Rustler's Round-Up

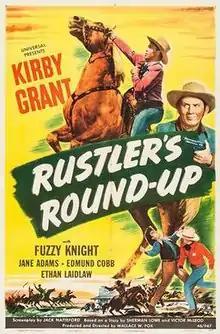
Theatrical release poster

Rustler's Round-Up is a 1946 American Western film directed by Wallace Fox and written by Jack Natteford. The film stars Kirby Grant, Fuzzy Knight, Poni Adams, Earle Hodgins, Charles Miller, Edmund Cobb and Ethan Laidlaw. The film was released on August 9, 1946, by Universal Pictures.